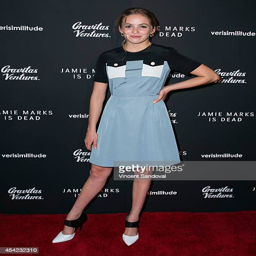
actor attends the los angeles premiere